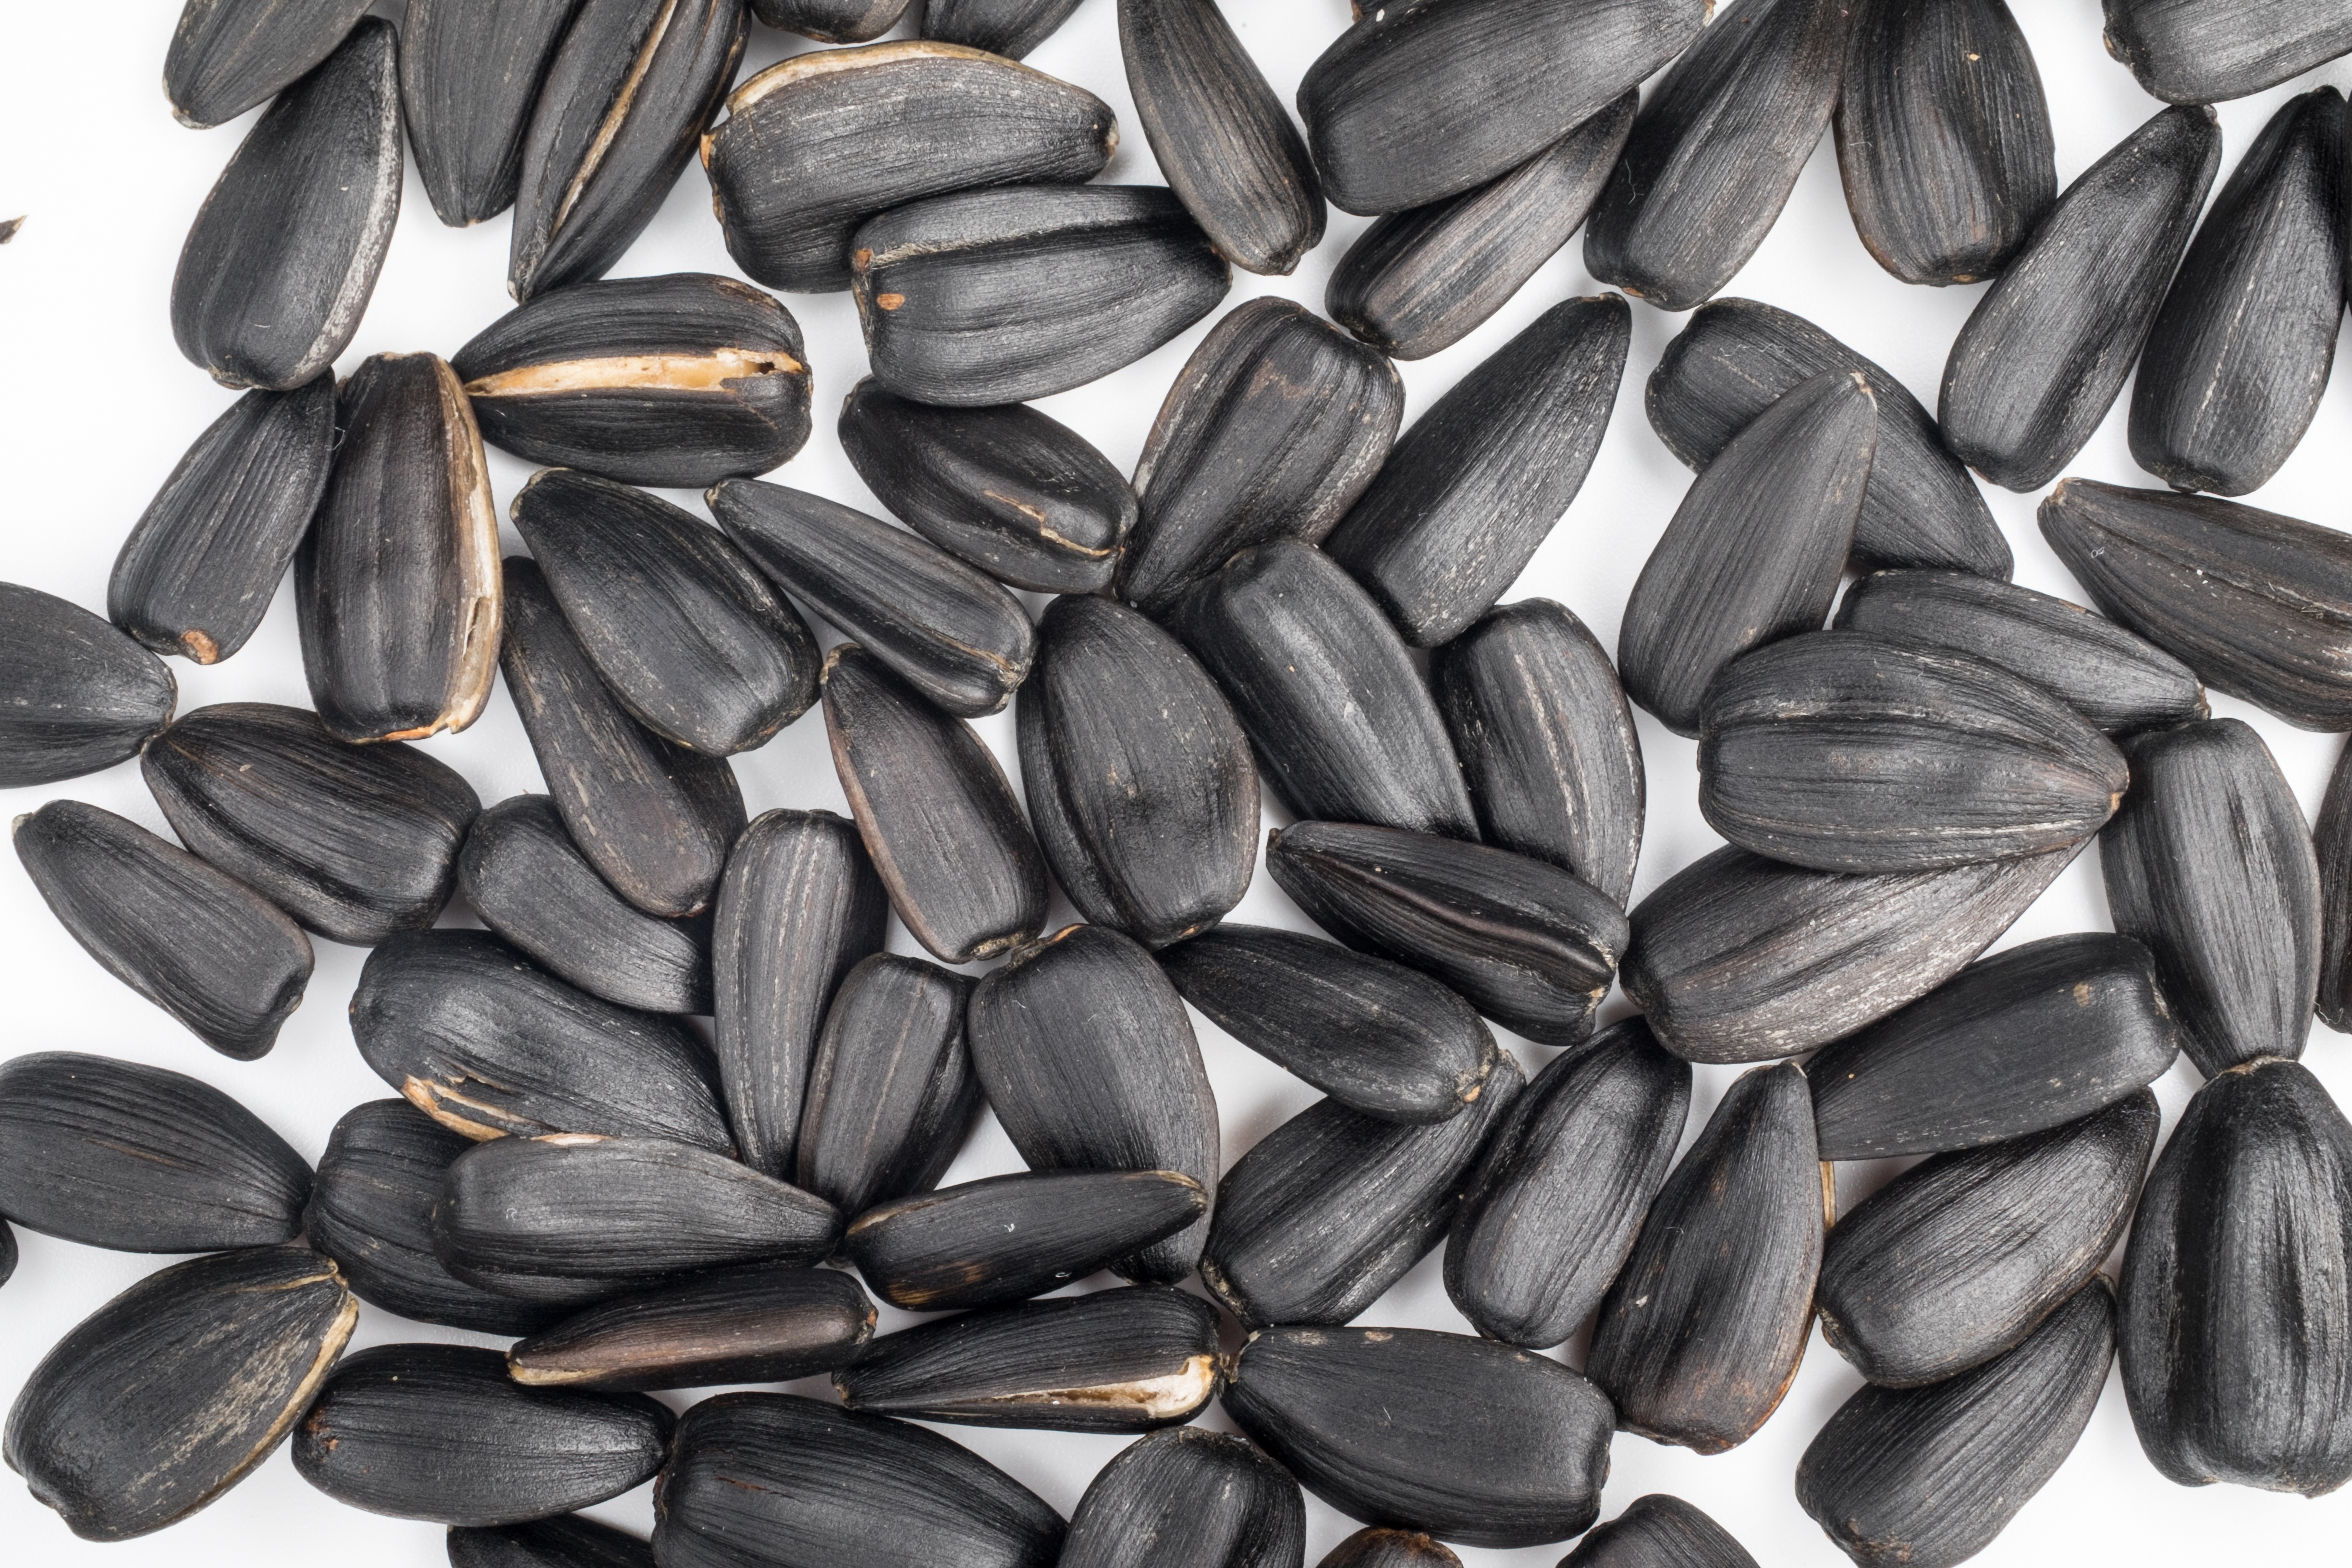
seeds, sunflower seeds, background, sunflower, black, placer, health, food, tasty, nutrition, delicious, healthy food, breakfast, use, useful, vitamins, healthy, healthy eating, appetizing, nutritious, cookies, organic food, organic, grain, superfud, vegetarian, macro, closeup, handful